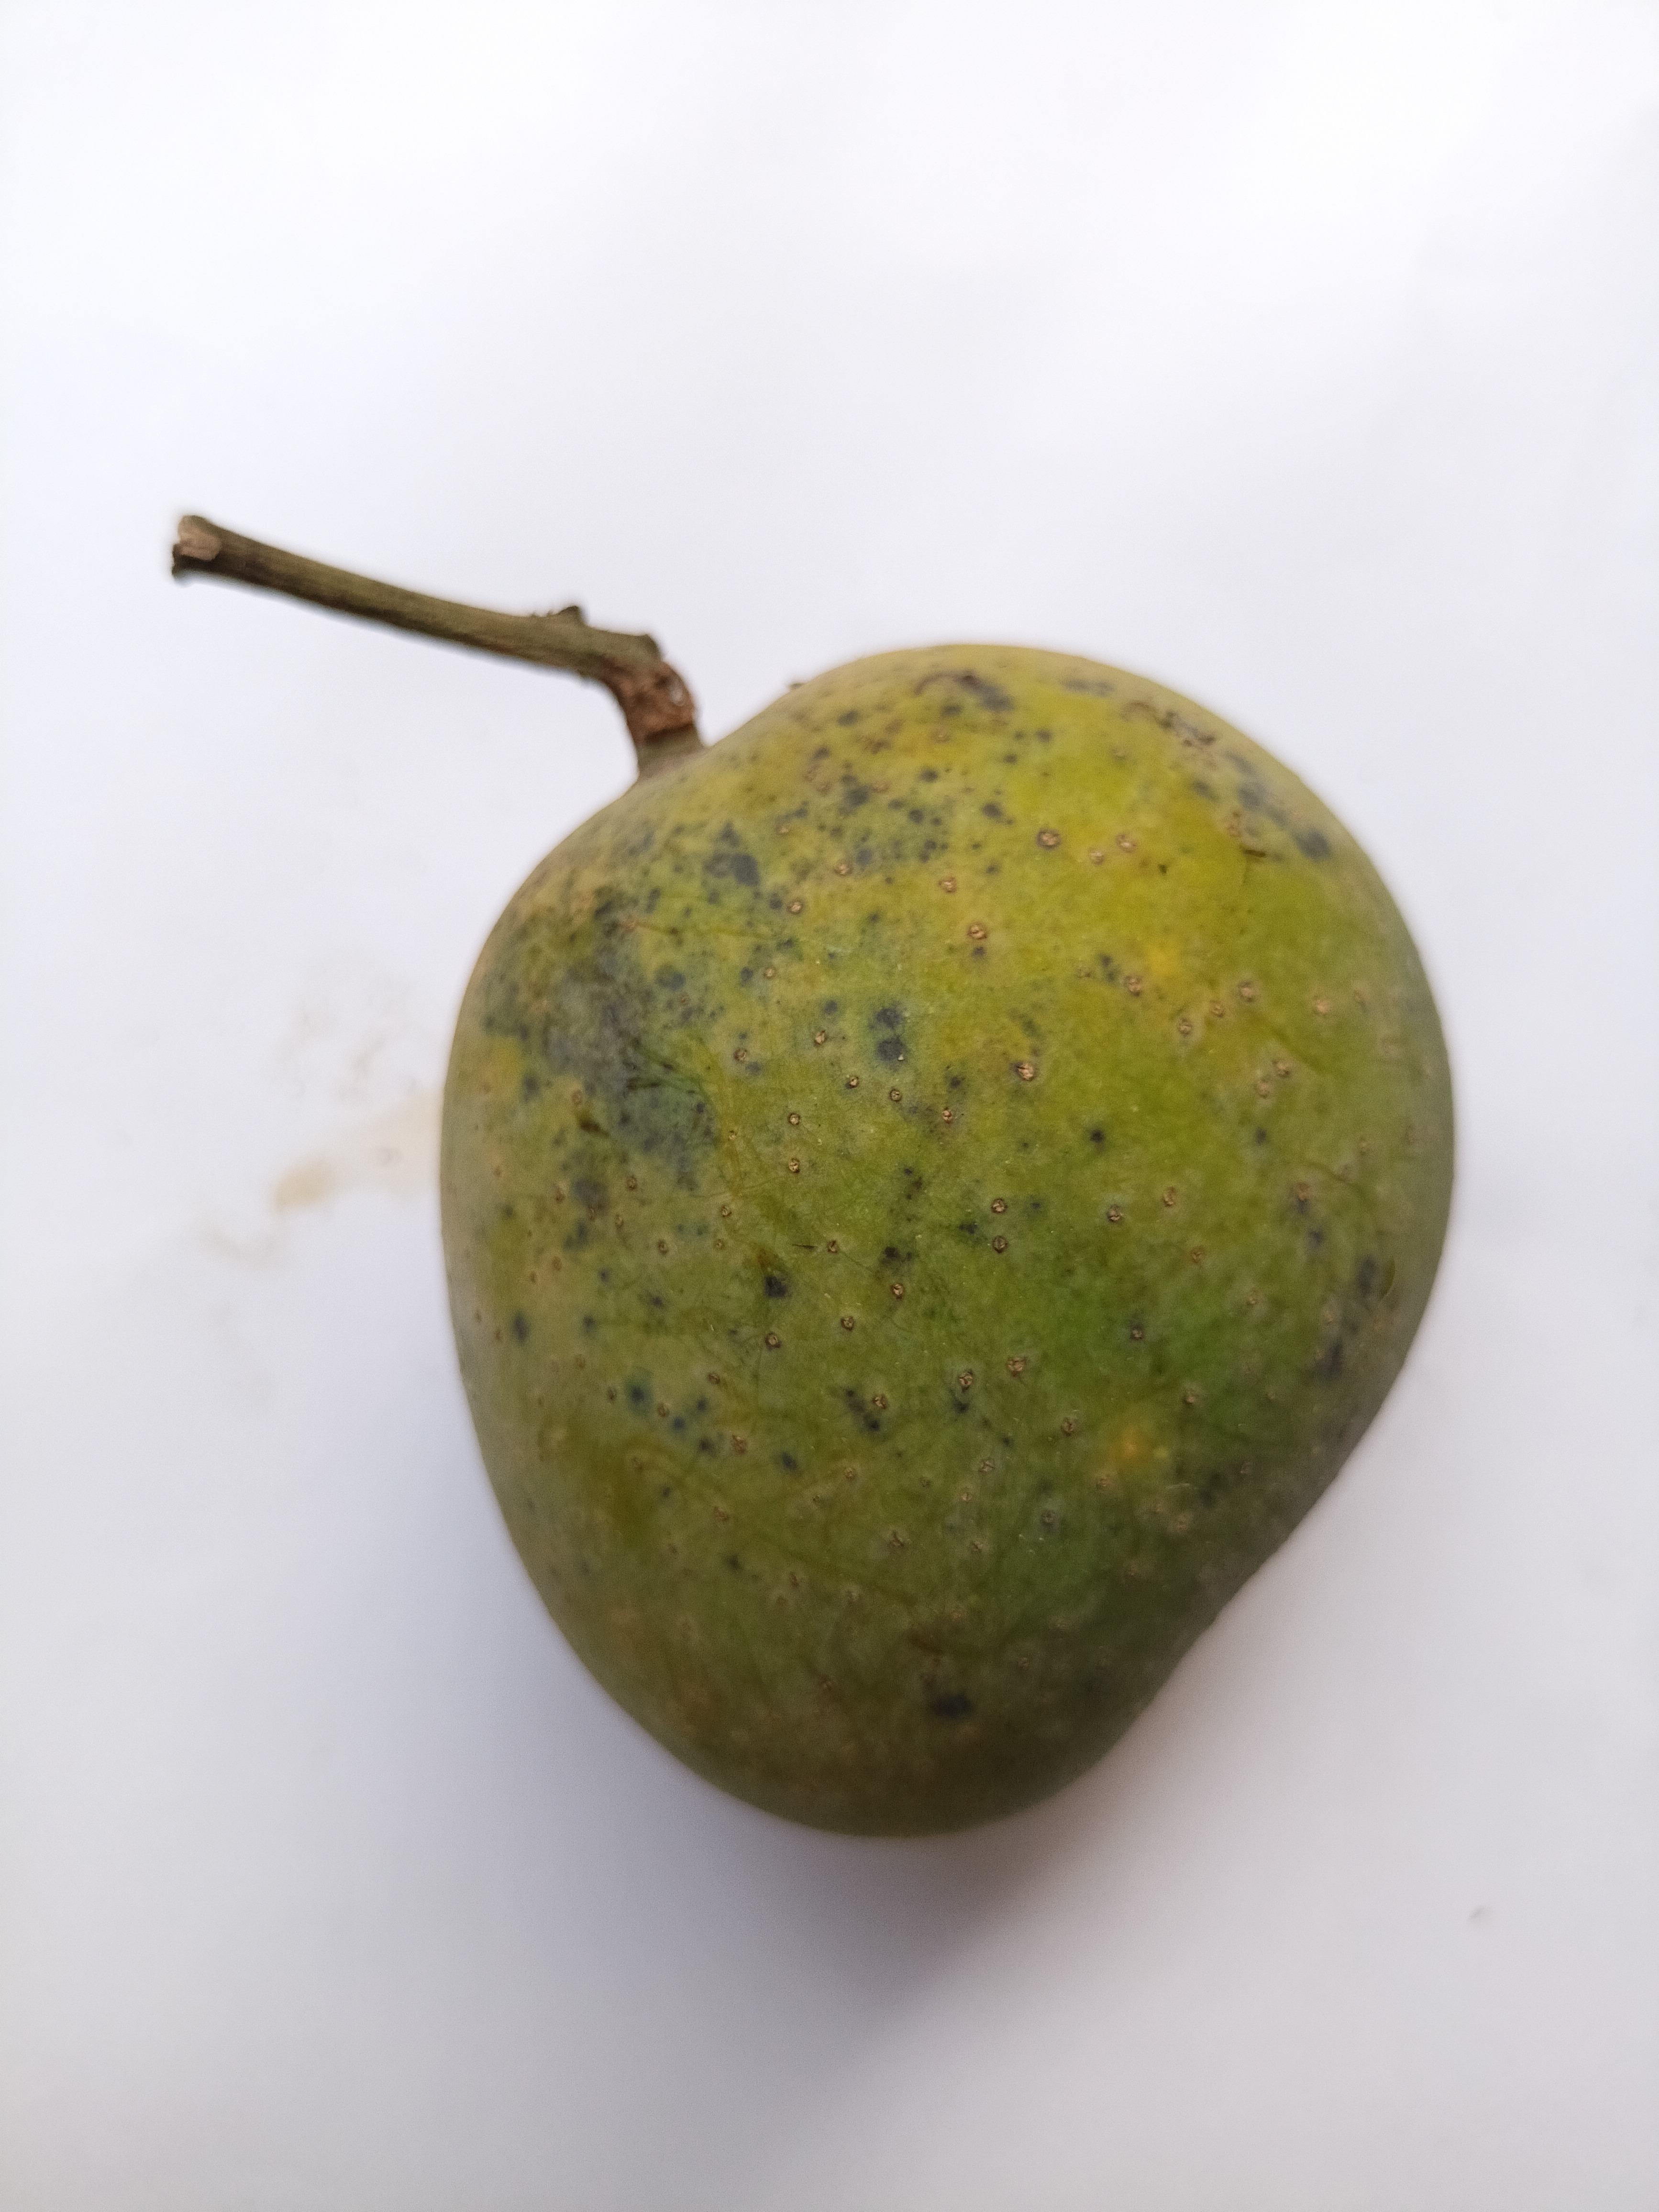
Mango variety: GopalBhog